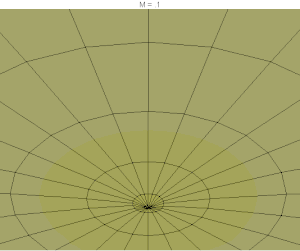
En astrophysique, dans le cadre de la relativité générale, la métrique de Schwarzschild est une solution des équations d'Einstein. Elle décrit la géométrie de l'espace-temps déformée par le champ gravitationnel à l'extérieur d'un corps isolé, à symétrie sphérique, statique, non chargé et entouré de vide. Cette masse peut être une étoile, une planète ou un trou noir de Schwarzschild.